Hohenzollern-Sigmaringen

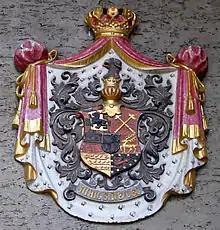
Combined coat of arms of the House of Hohenzollern-Sigmaringen (1849)

The German Confederation was succeeded in 1866 by the North German Confederation, which itself was succeeded by the German Empire in 1871. In 1918, the Kingdom of Prussia became the Free State of Prussia, and the German Empire was replaced by the Weimar Republic. In 1933 the republic was replaced by the Third Reich. After the defeat of the Nazis the province of Hohenzollern was merged with other territories into the state of Württemberg-Hohenzollern. This state was part of the Allied Occupation Zones in Germany until 1952. In that year, the state of Württemberg-Hohenzollern was merged into Baden-Württemberg, a state of the Federal Republic of Germany.